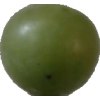
Label: grape